James Gallagher (soccer)

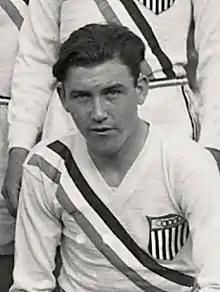
Gallagher in 1928

James Aloysius Gallagher (June 8, 1909 – April 16, 1992) was an American soccer player who earned two caps with the United States national soccer team. One cap came at the 1928 Summer Olympics where the U.S. lost to Argentina in the first round. He earned his second cap in a 3–3 away draw with Poland on June 10, 1928. At the time, he played for Ryerson Juniors. He later played for Bayonne Rovers.